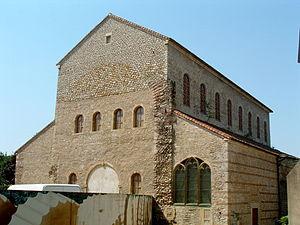
Metz - Église Saint-Pierre-aux-Nonnains - Extérieur - Façade Sud
Metz [mɛs] est une commune française située dans le département de la Moselle, en Lorraine. Préfecture de département, elle fait partie, depuis le 1ᵉʳ janvier 2016, de la région administrative Grand Est, dont elle accueille les assemblées plénières. Metz et ses alentours, qui faisaient partie des Trois-Évêchés de 1552 à 1790, se trouvaient enclavés entre la Lorraine ducale et le duché de Bar jusqu'en 1766. Par ailleurs, la ville a été de 1974 à 2015 le chef-lieu de la région de Lorraine.